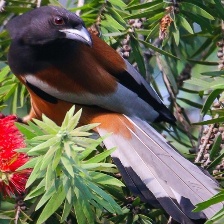
Species: RUFOUS TREPE
Scientific name: DENDROCITTA VAGABUNDA